Altaf Hussain (Welsh politician)

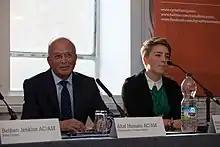
Hussain in 2016

He has worked with St John Cymru Wales to further their goal of having a 'first aider on every street', running community first responder training sessions in Swansea as well as working to help bring their cycle responder unit project that has been successfully piloted in Cardiff further west to Swansea and Bridgend. He has also campaigned for all schools in Wales to have defibrillators.